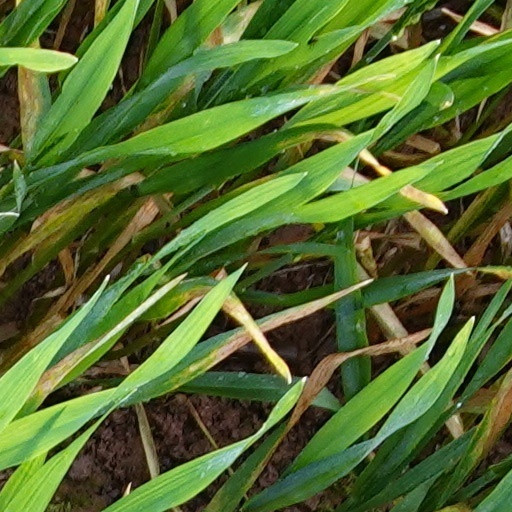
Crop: wheat